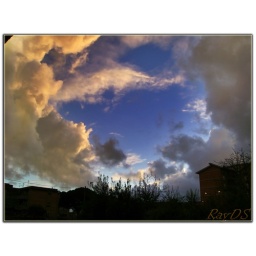
Sunset with clouds in the sky